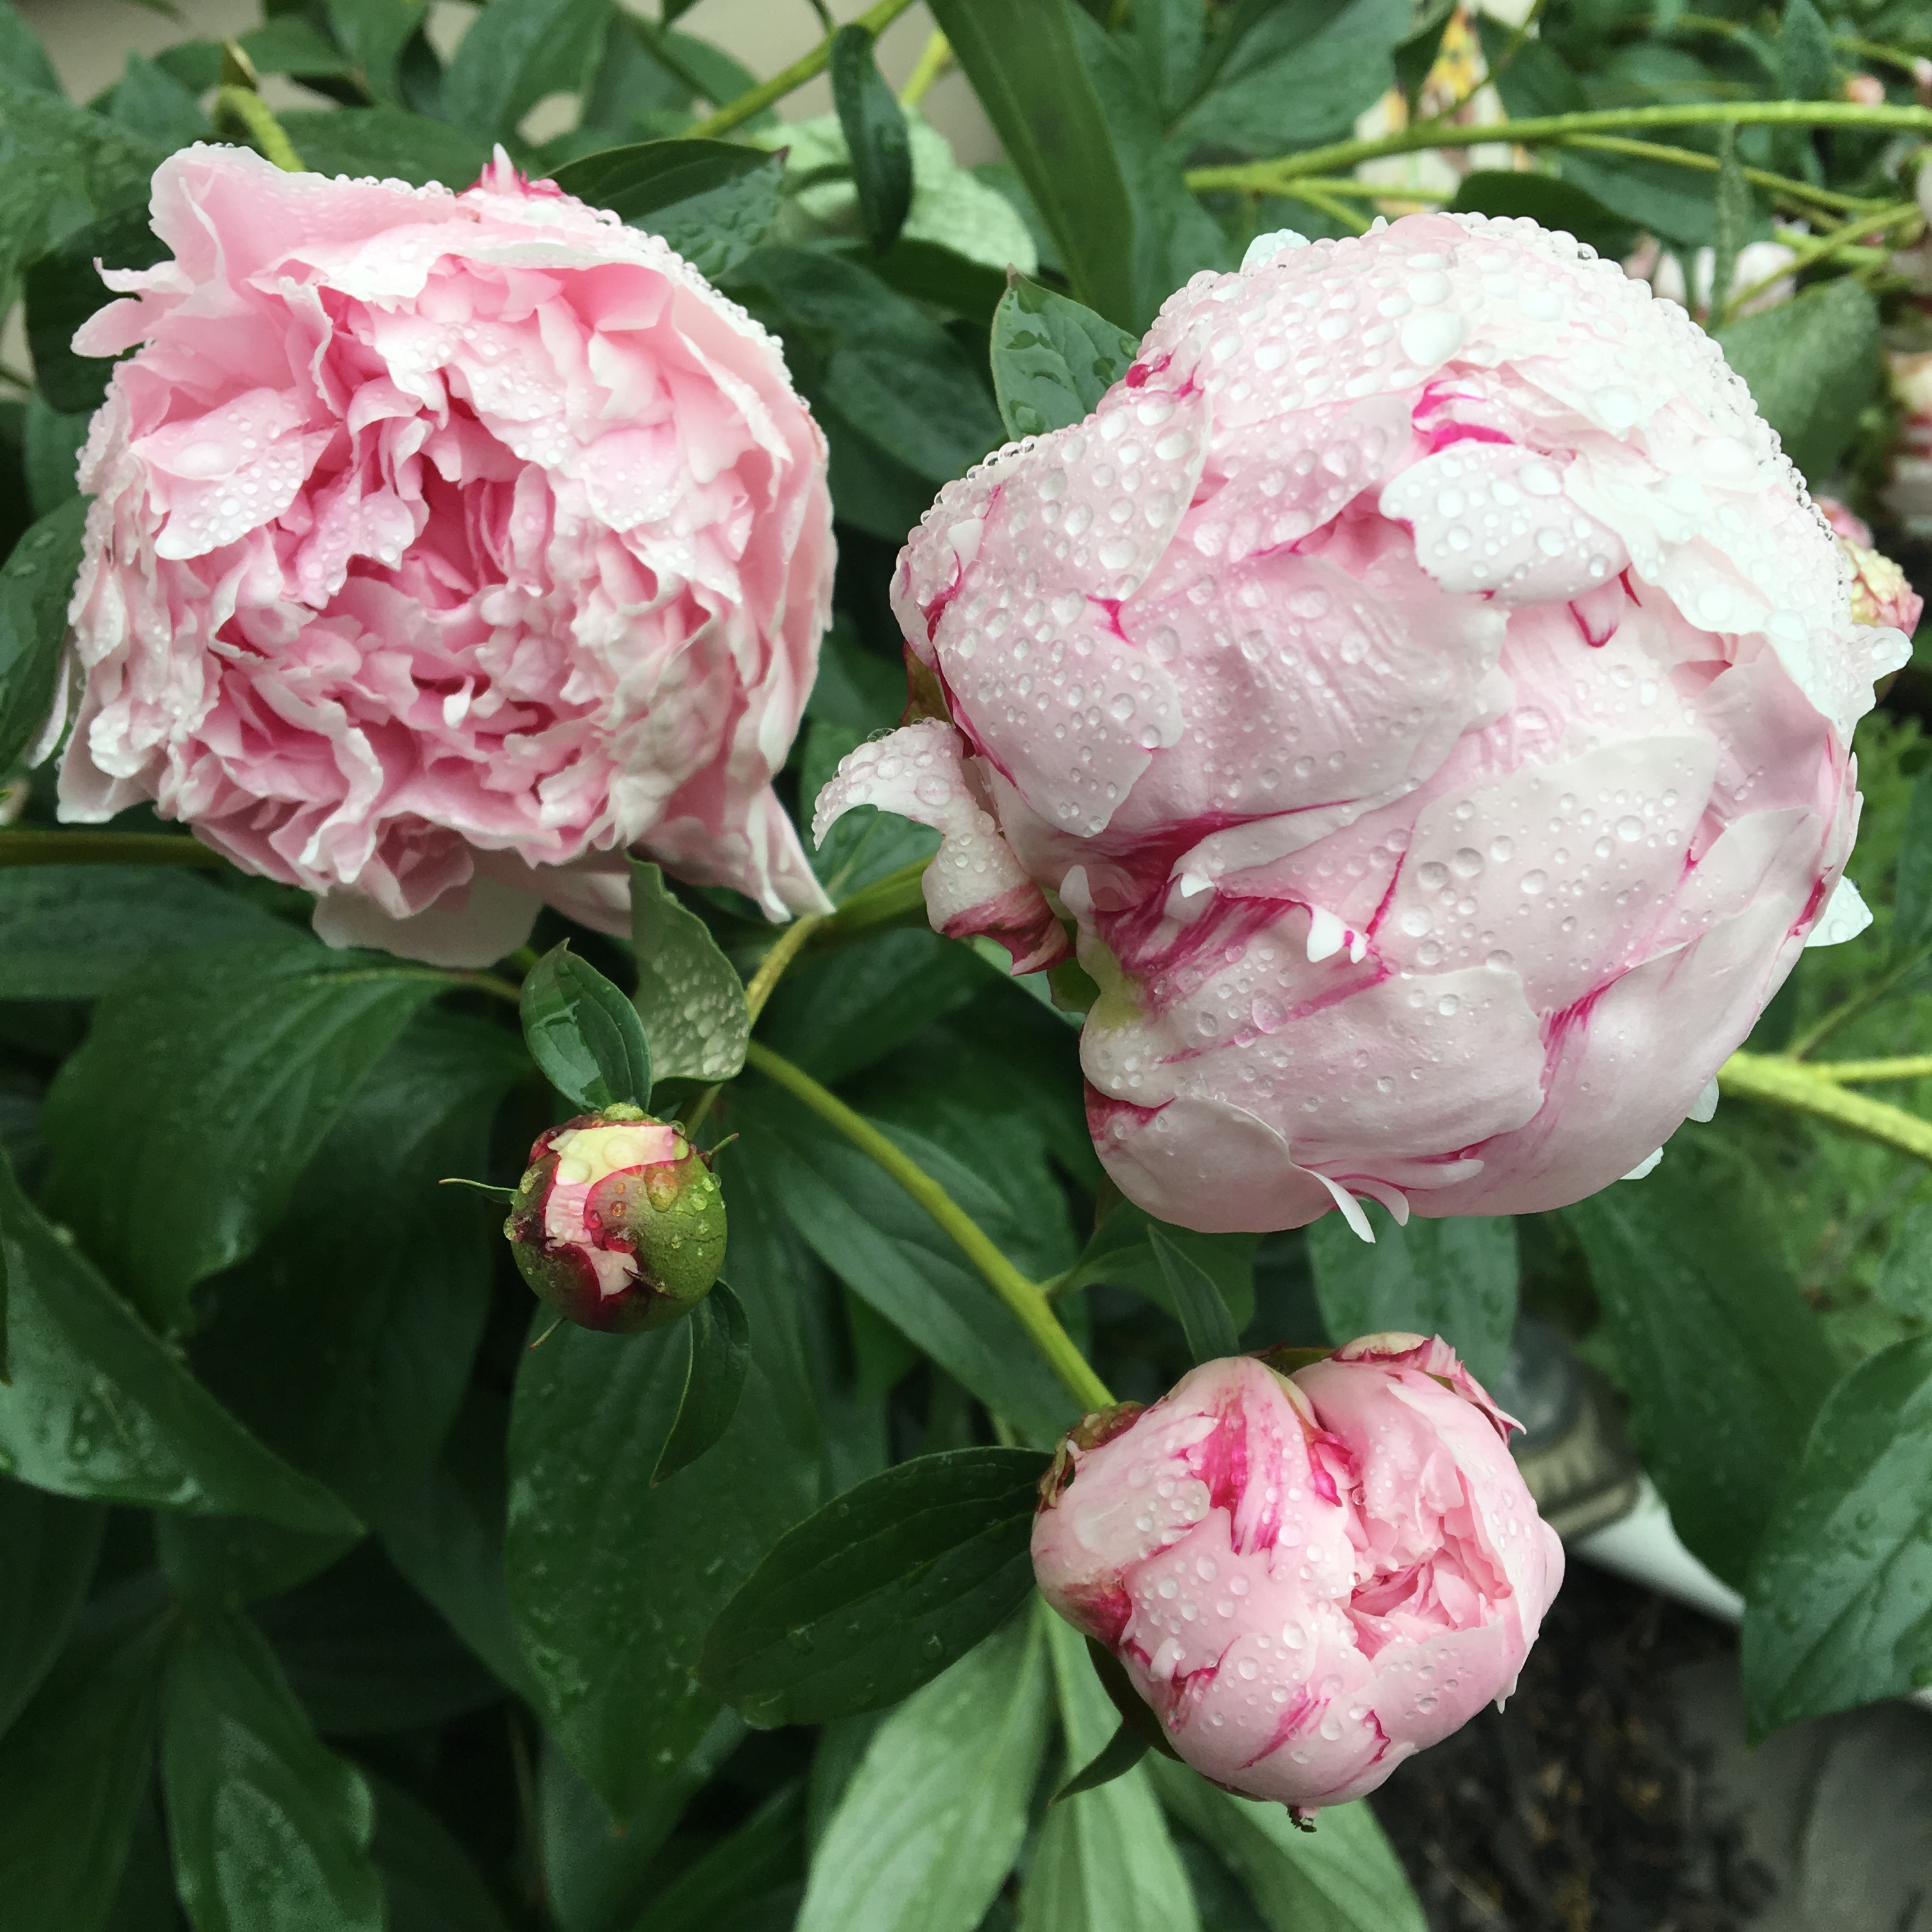
nature, blossom, plant, white, flower, petal, bloom, summer, floral, aroma, love, bouquet, rose, decoration, spring, green, color, natural, romantic, botany, colorful, garden, pink, wedding, day, birthday, greeting, peony, floribunda, flowering plant, garden roses, rose family, peonies, land plant, rosa centifolia